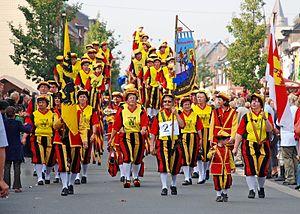
Merchtem est une commune néerlandophone de Belgique située en Région flamande au nord-ouest de la province du Brabant flamand.